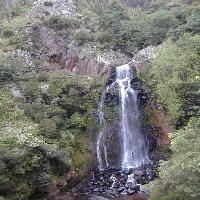
Weather: cloudy or overcast